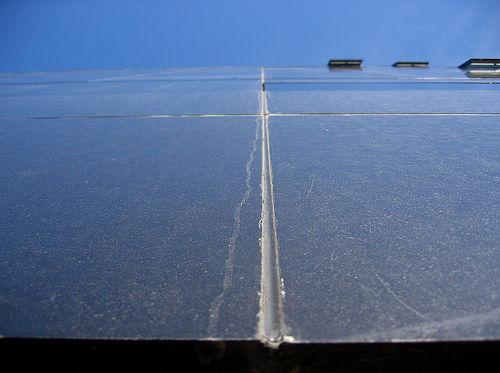
Weather: sun or clear